110th Bomb Squadron

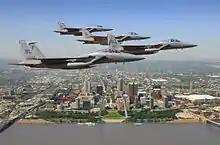
110th FS F-15Cs over St Louis Gateway Arch 2008

While in France, the Guardsmen assumed regular commitments on a training basis with the U.S. 7th Army as well as maintaining a 24-hour alert status. The 7131st exchanged both air and ground crews with the Royal Danish Air Force's 730th Tactical Fighter Squadron at Skydstrup Air Station, Denmark, during May 1962. As the Berlin situation subsided, all activated ANG units were ordered to be returned to the United States and released from active duty. The 7131st TFW was inactivated in place in France on 19 July 1962 and left its aircraft and equipment to USAFE.